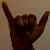
The image shows a hand gesture representing the letter 'Y' in Indian Sign Language.